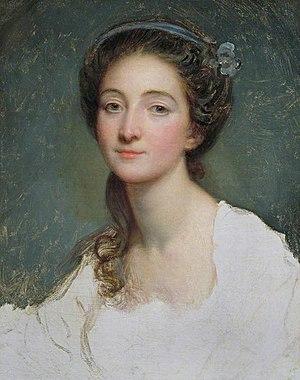
Madeleine-Sophie Arnould, née le 13 février 1740 à Paris où elle est morte le 22 octobre 1802, est une actrice et cantatrice française.